Edmund Pearson

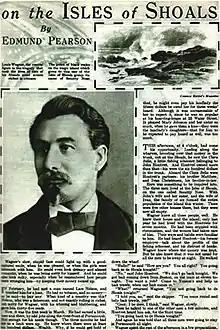
Louis H. F. Wagner at the newspaper, written by Edmund Pearson

Pearson was born in Newburyport, Massachusetts, on February 11, 1880. He graduated from Harvard College in 1902. His first publication was in a school periodical, "The Harvard Advocate". In 1904, he graduated with a Bachelor of Library Science from the New York State Library School at Albany, which was previously the Columbia School of Library Service. His thesis was a bibliography of Theodore Roosevelt.